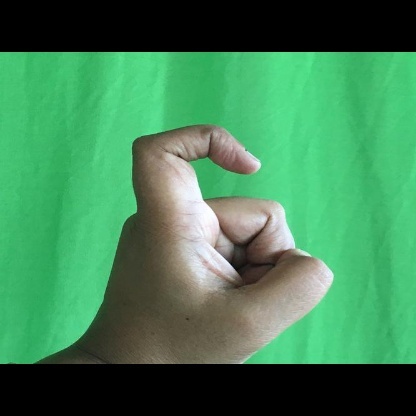
Mudra: Tamarachudam